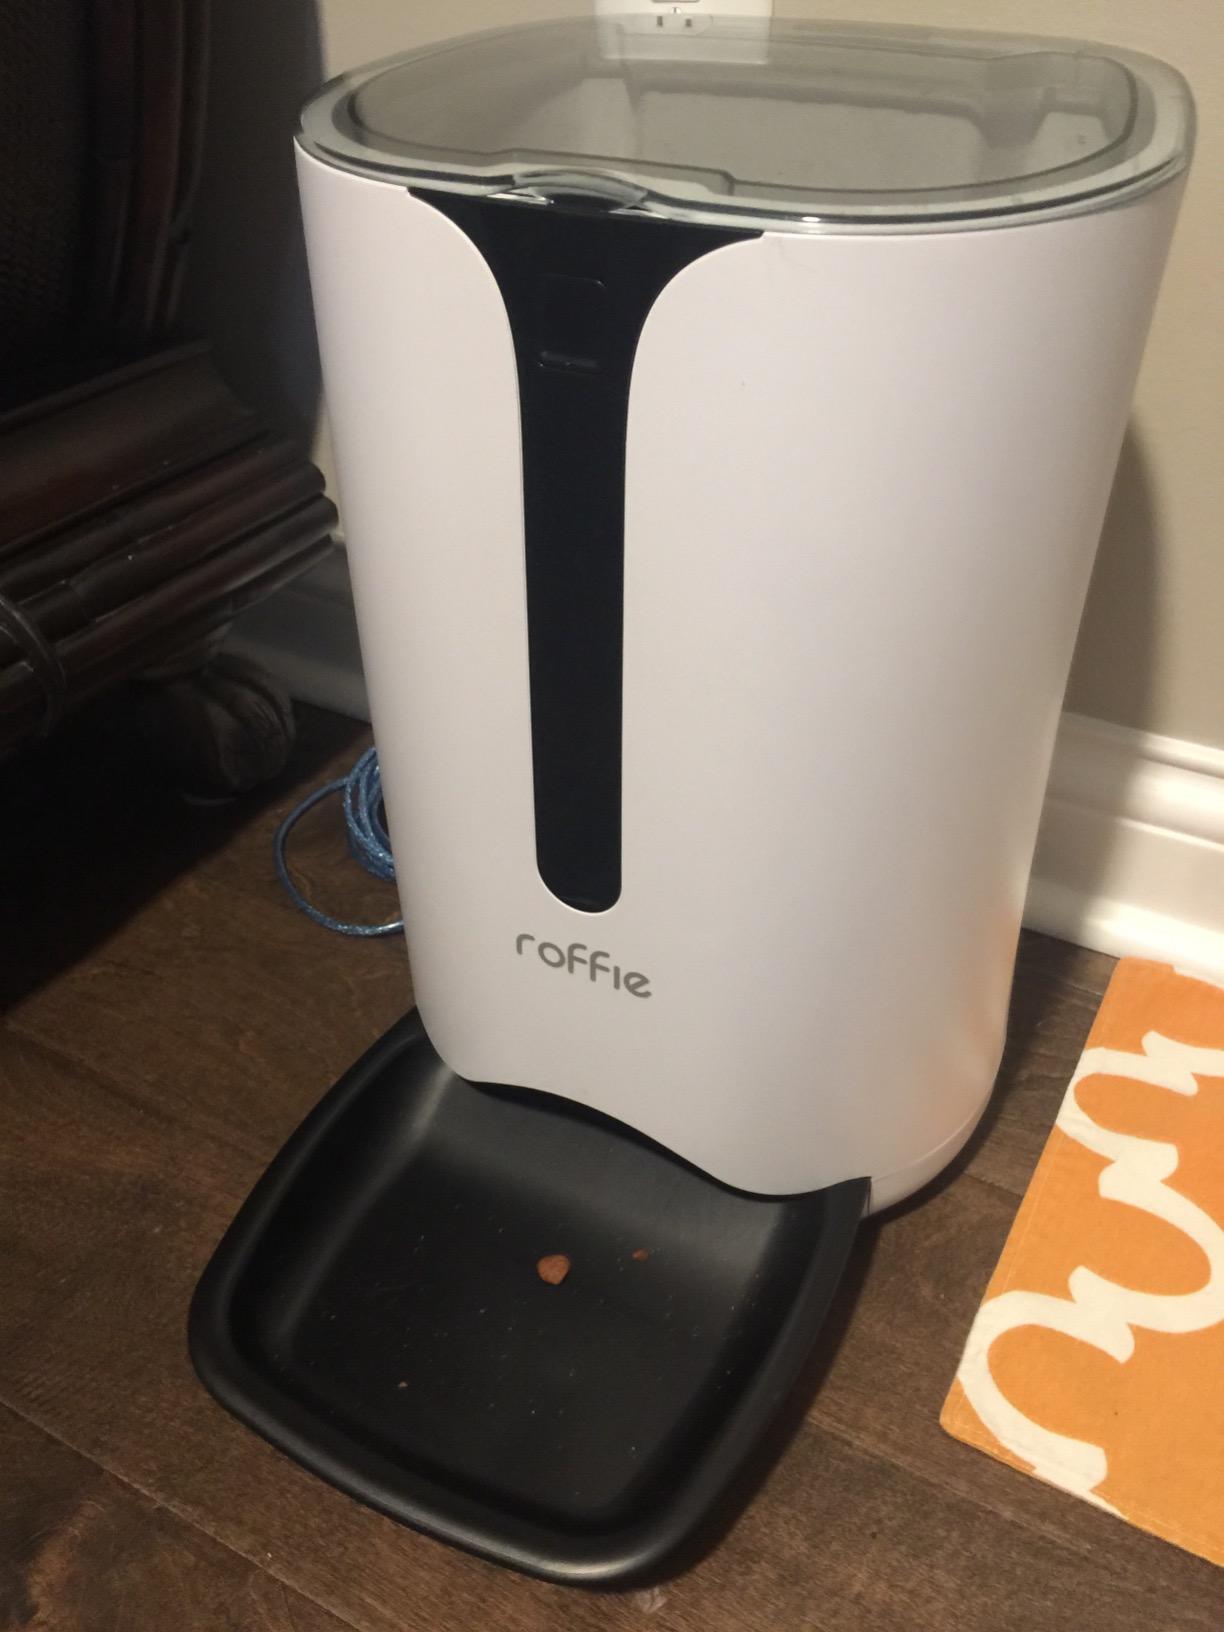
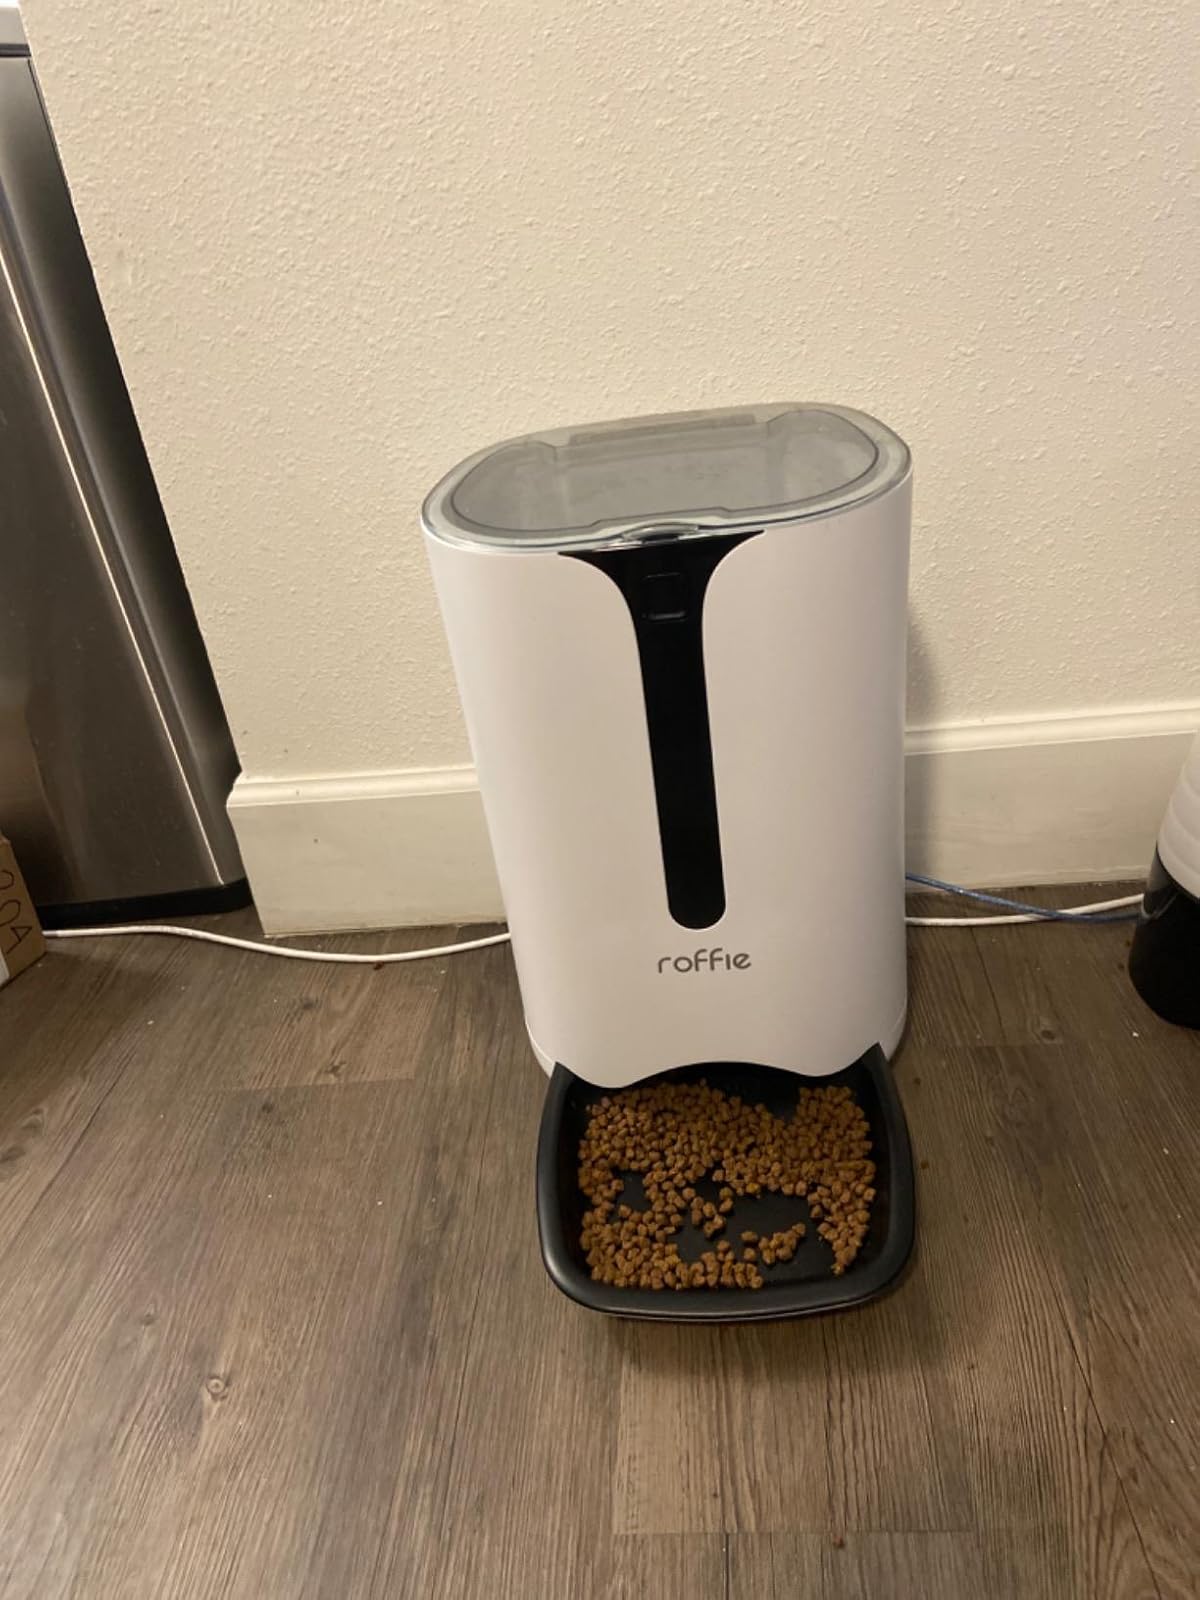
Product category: items_feeder
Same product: yes